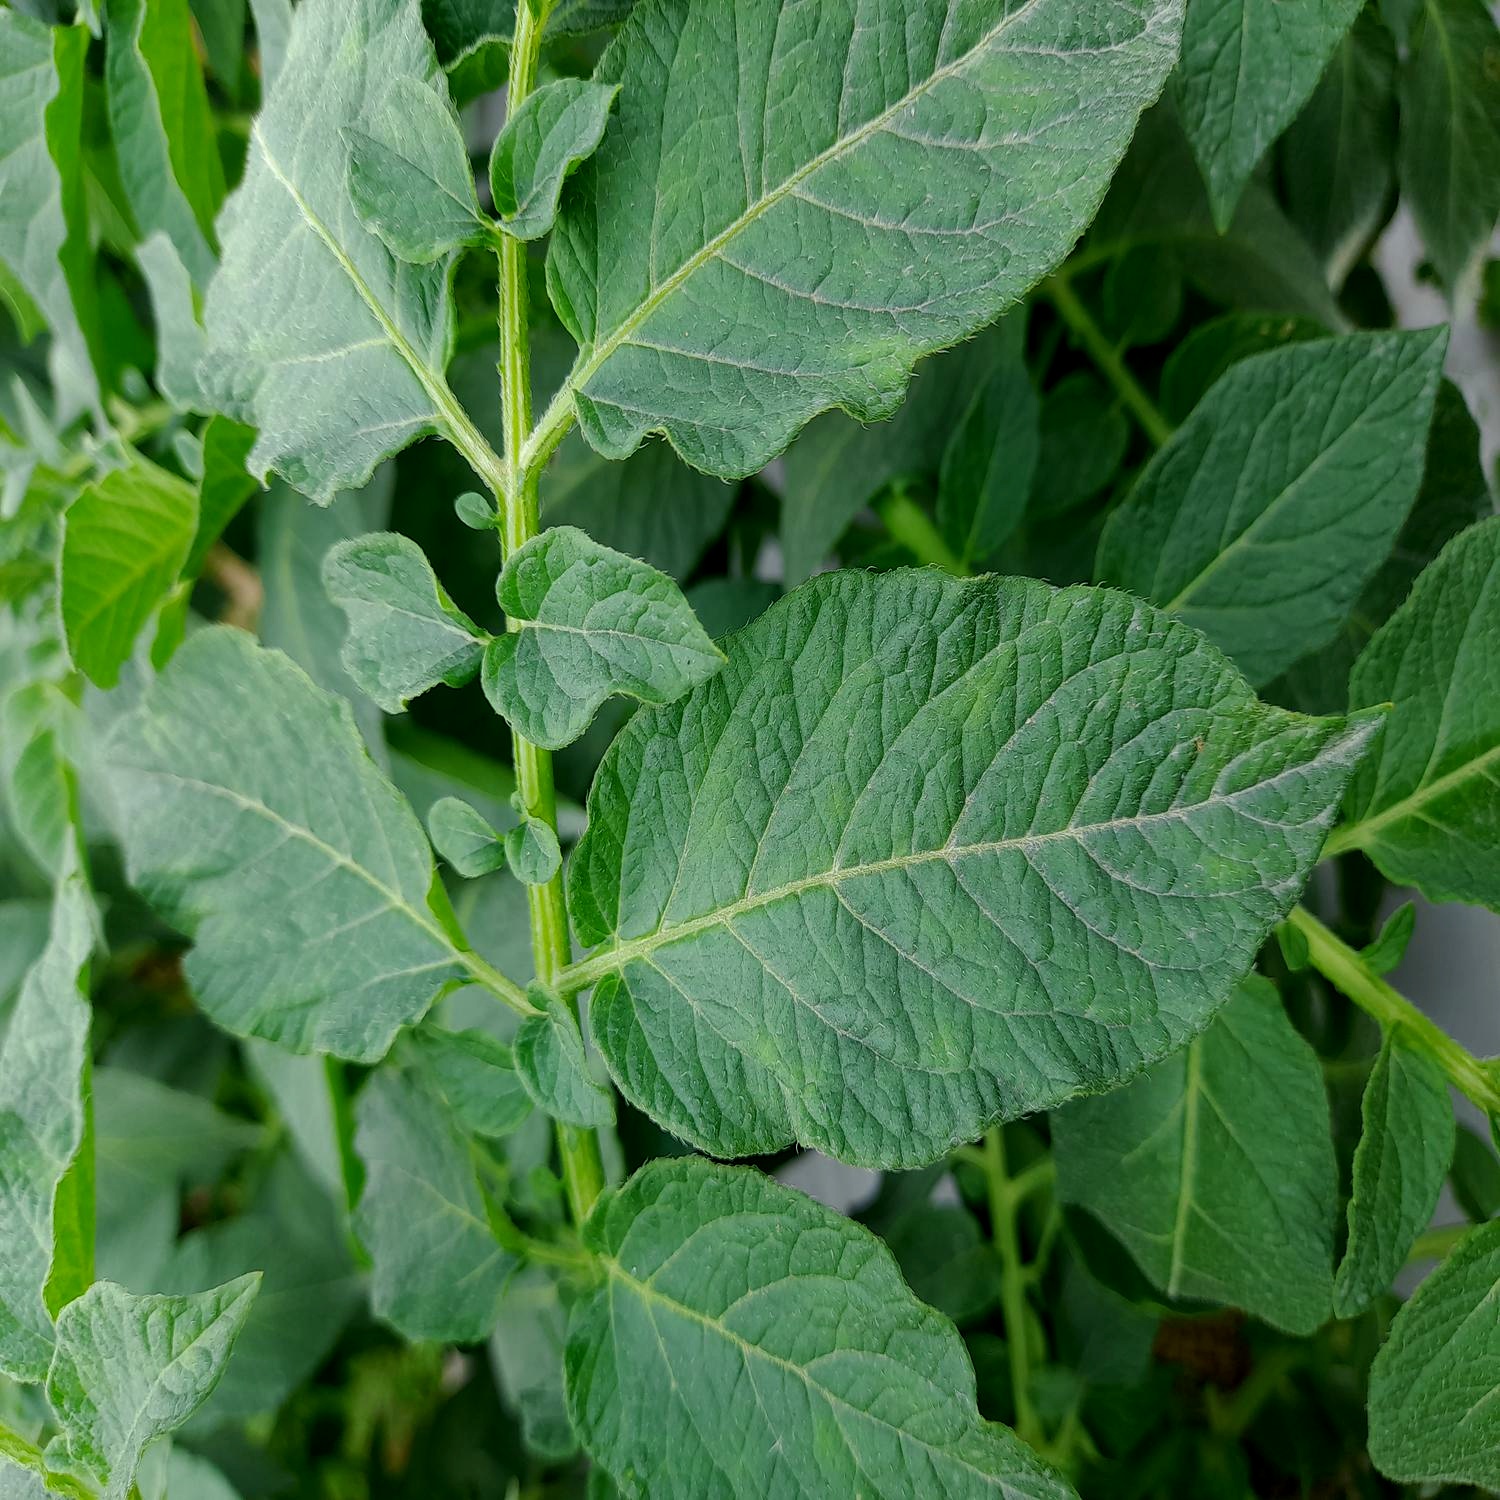
Etiqueta: Virus